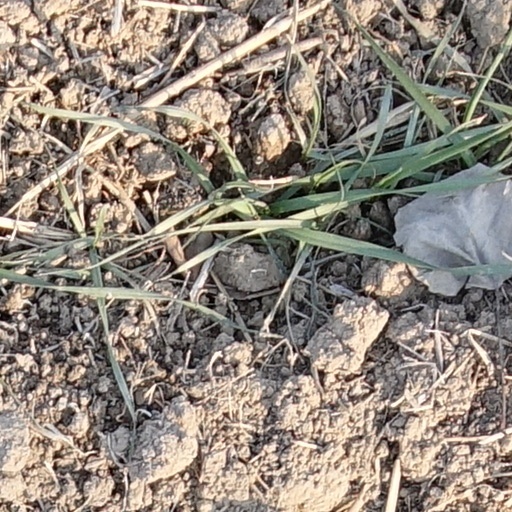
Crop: wheat